Vicat softening point

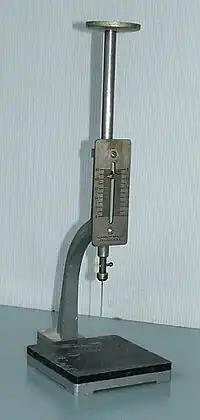
Vicat needle for cement paste solidification time measurement

Vicat softening temperature or Vicat hardness is the determination of the softening point for materials that have no definite melting point, such as plastics. It is taken as the temperature at which the specimen is penetrated to a depth of by a flat-ended needle with a circular or square cross-section. For the Vicat A test, a load of is used. For the Vicat B test, the load is . It is named after the French engineer Louis Vicat.